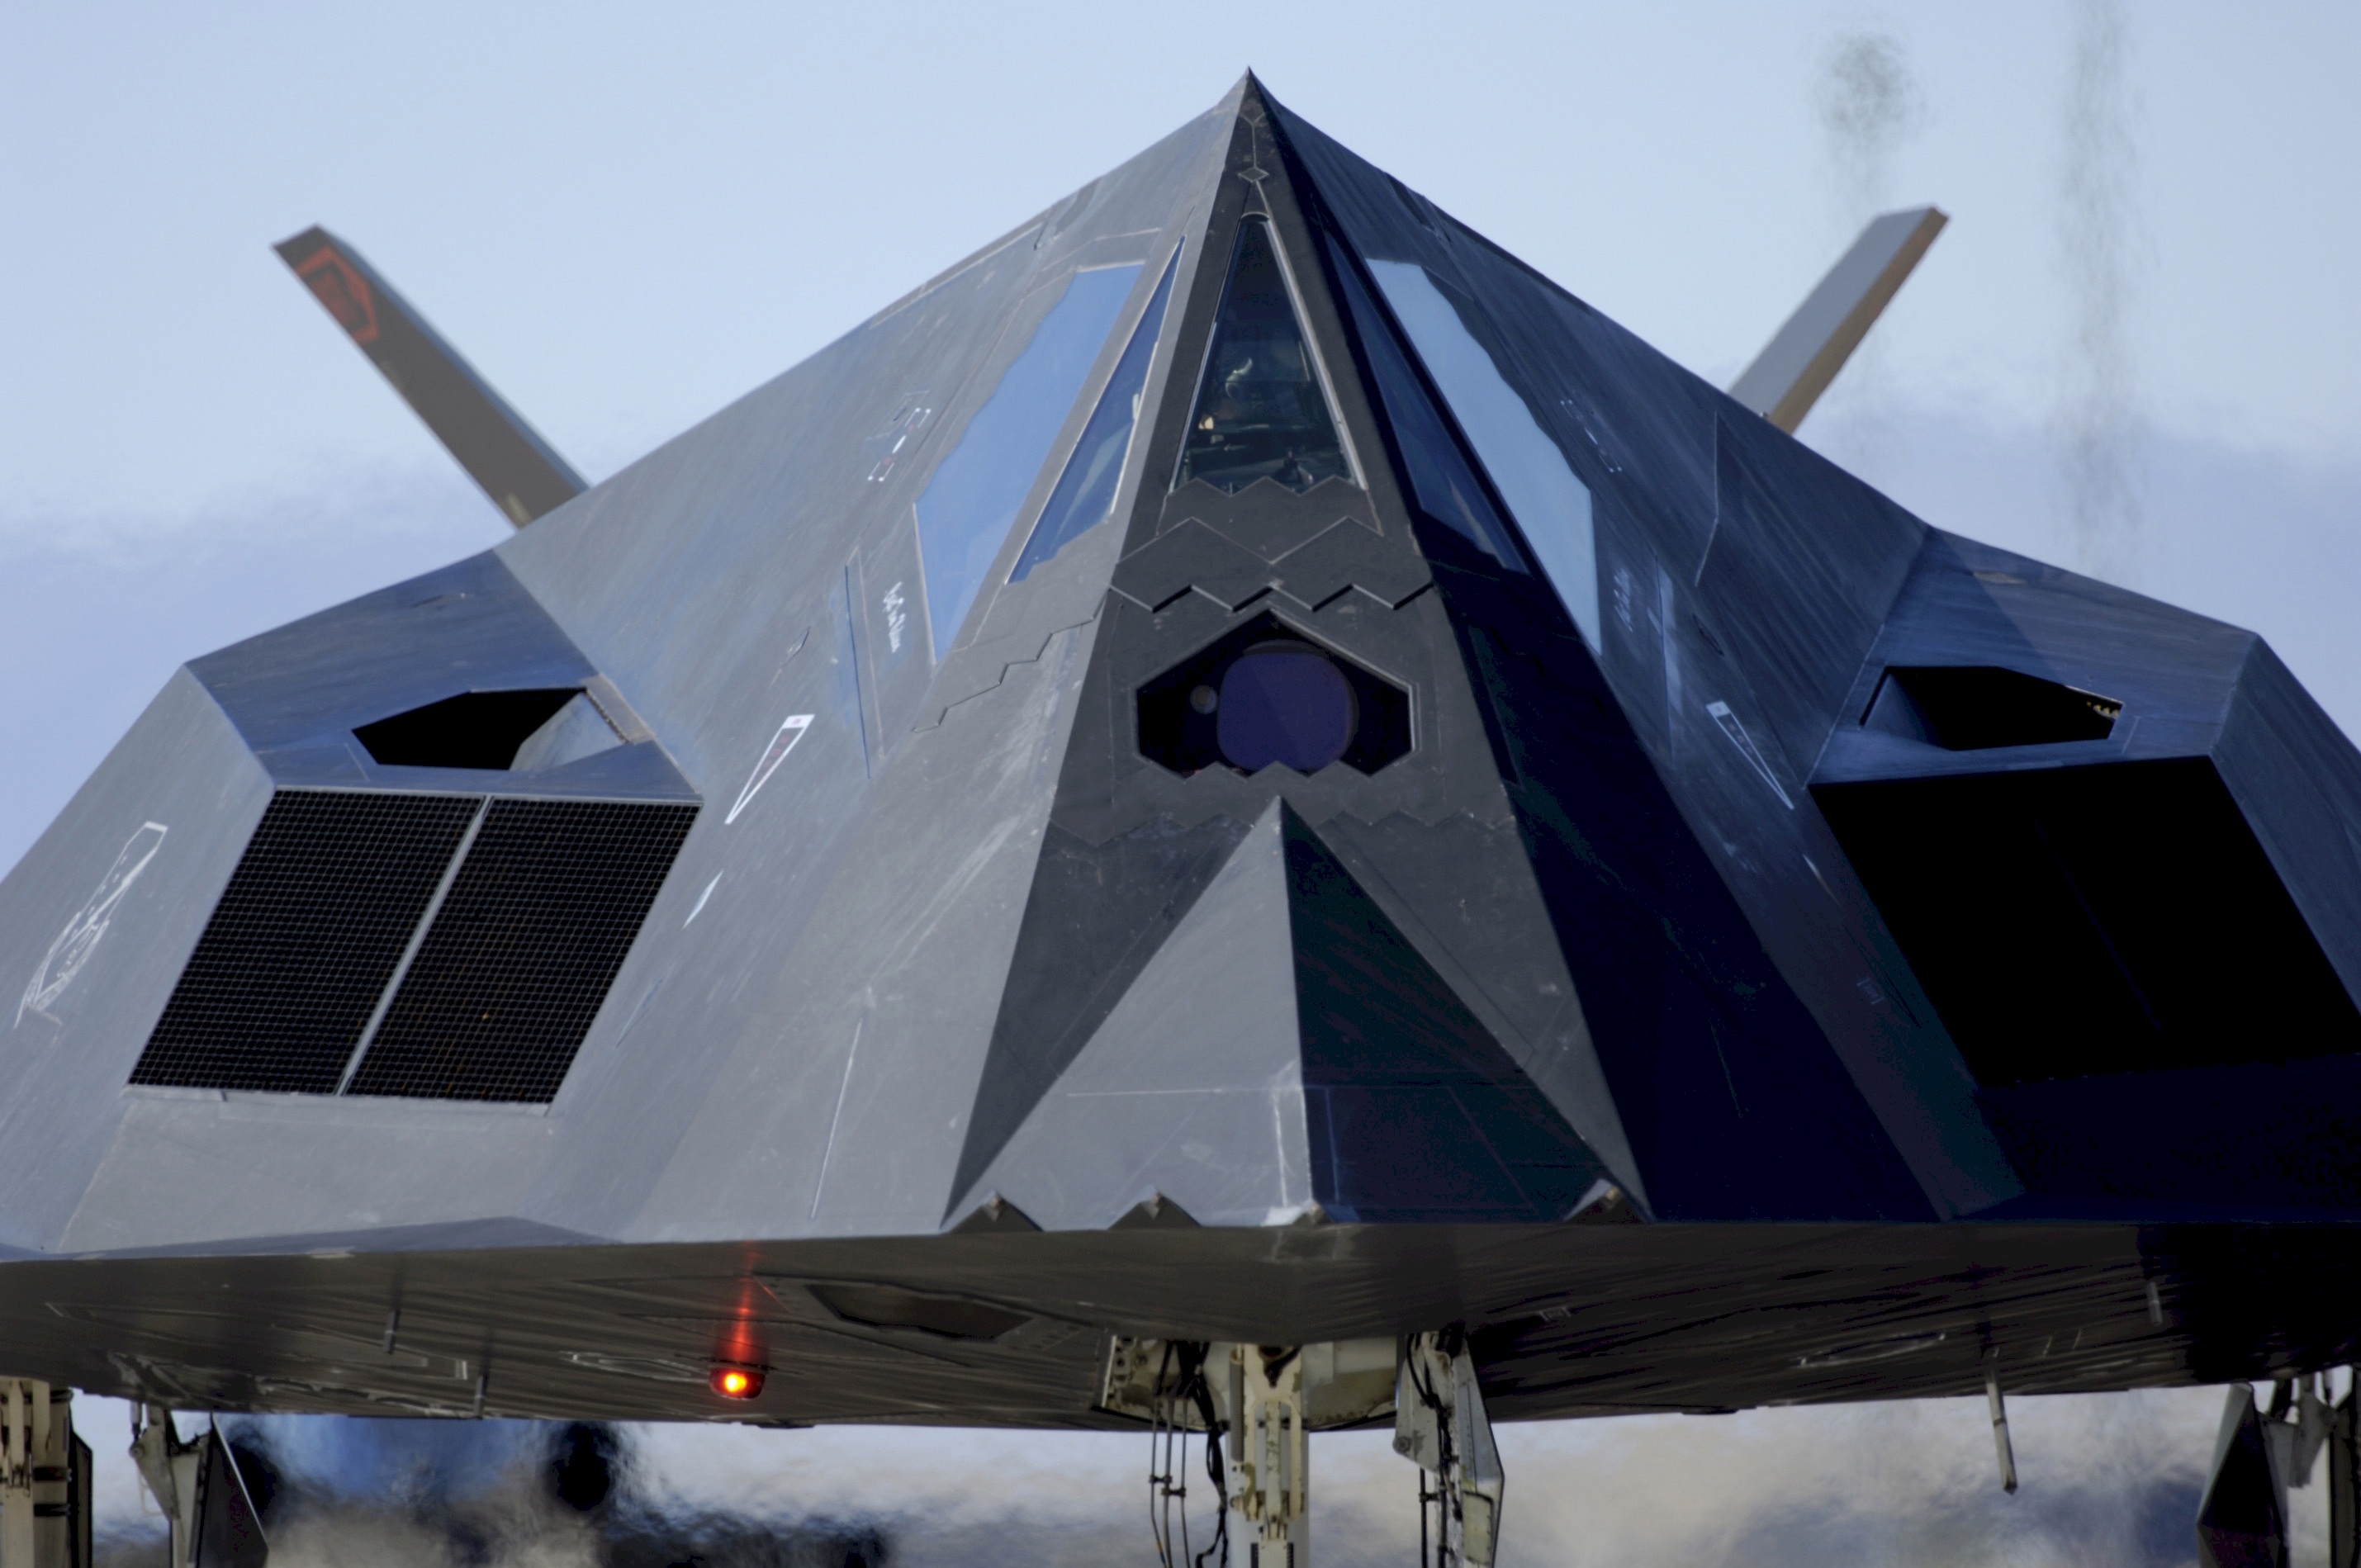
wing, technology, airplane, aircraft, military, jet, vehicle, aviation, flight, black, weapon, airliner, bomber, nighthawk, defense, stealth, air force, jet aircraft, front view, fighter aircraft, military aircraft, twin engine, atmosphere of earth, aerospace engineering, lockheed martin, lockheed martin f 22 raptor, stealth aircraft, f 117, single seat, ground attack, lockheed f 117 nighthawk